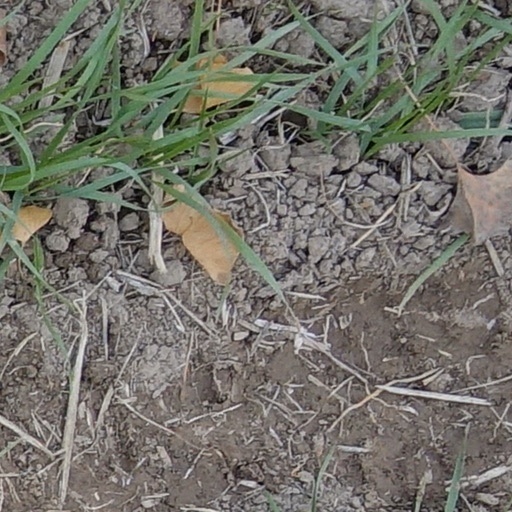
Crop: wheat